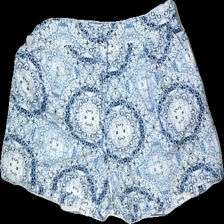
View: front
Type: Shorts
Category: Ladies
Brand: Not in the list
Brand text on label: Stories
Colors: White, Blue
Material: 100% polyester
Pattern: Other
Cut: Regular
Size: L
Season: Summer
Price range: <50
Recommended usage: Reuse